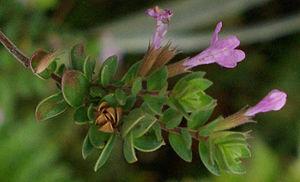
Détail des fleurs et des feuilles de Micromeria Glomerata